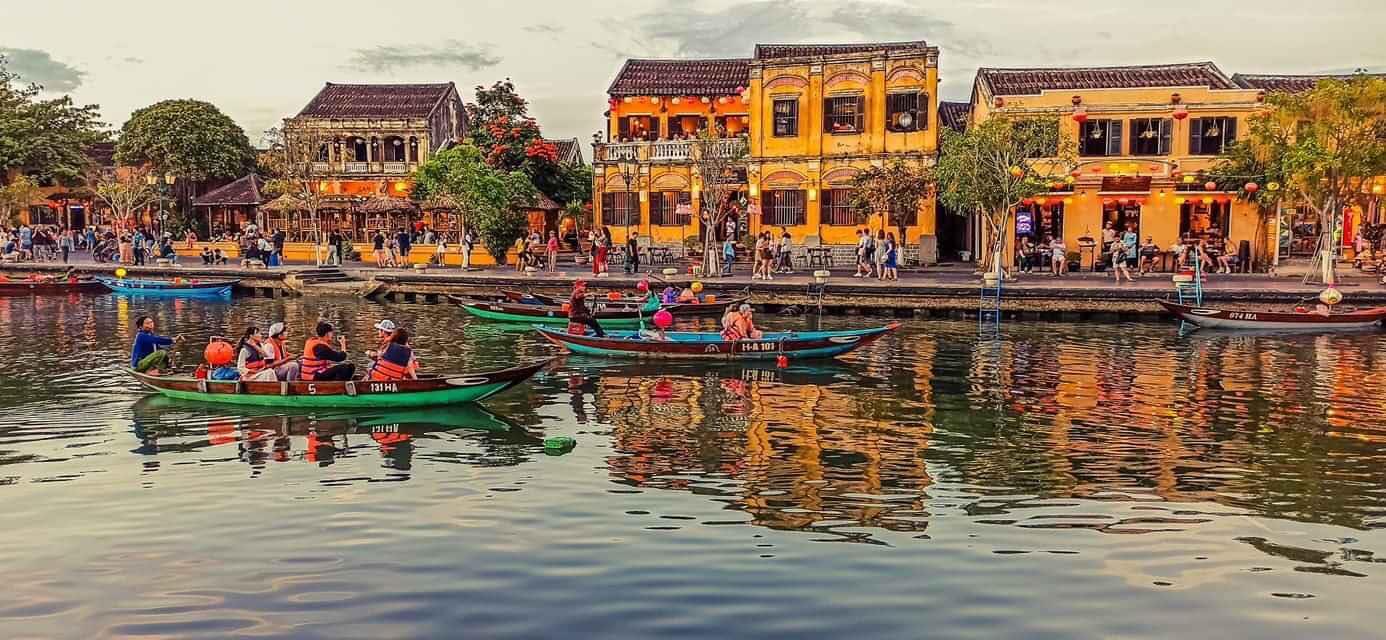
trên con sông có những con thuyền đang di chuyển